DS Automobiles

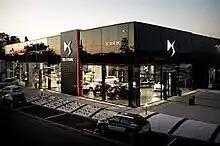
DS Store in France

The DS Store is the dealership network of DS Automobiles. It was introduced in China in 2014, and in Europe in 2015. In 2021, it was announced that a number of DS Store dealerships in the United Kingdom were set to close as a result of "poor volume and little return" of DS Automobiles vehicles, with just 233 new vehicle registrations in the United Kingdom for the company in March 2021. Despite the announcement, DS Automobiles announced a growth plan for the market in the United Kingdom at the end of March 2021, with the company claiming that "new dealerships and personal customer service" was pivotal for success in the British market.